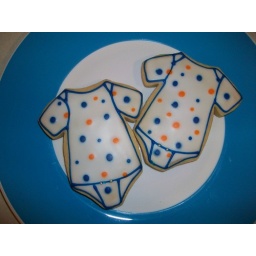
Baby Jax's room was done in blue and orange and mommy went with this color theme for his shower.